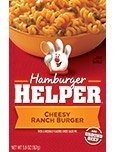
Item Name: Betty Crocker, Hamburger Helper, Cheesy Ranch Burger, 5.9oz Box (Pack of 6)
Bullet Point 1: Betty Crocker
Bullet Point 2: Hamburger Helper
Bullet Point 3: Cheesy Ranch Burger
Bullet Point 4: 5.9oz Box
Bullet Point 5: Pack of 6
Product Description: Betty Crocker, Hamburger Helper, Cheesy Ranch Burger, 5.9oz Box (Pack of 6)
Value: 35.4
Unit: Ounce

Price: 5.27